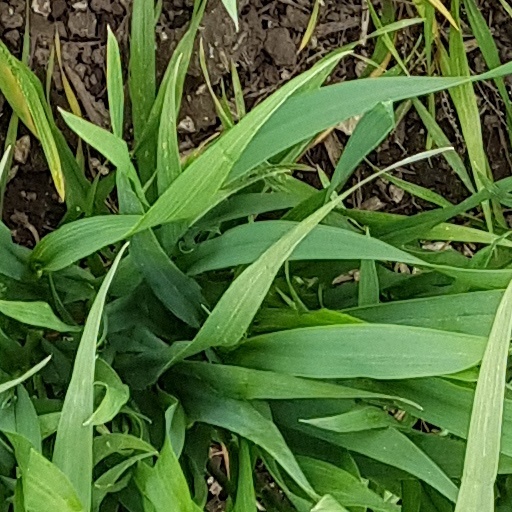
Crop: wheat